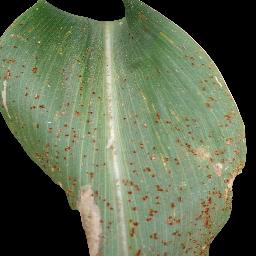
Label: Corn___Common_rust